Charlotte Amalie, U.S. Virgin Islands

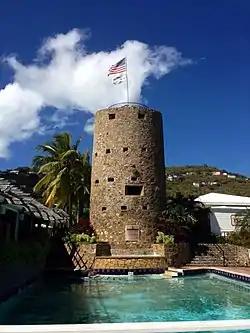
Blackbeard's Castle (Skytsborg) was built on Government Hill in 1679 and is today a U.S. National Historic Landmark.

Like the rest of the U.S. Virgin Islands, the town of Charlotte Amalie has no local government and is directly administered by the territorial government. However, it has boundaries defined by the Virgin Islands Code, and it is recognized as a town by the U.S. Census Bureau. Charlotte Amalie sits between the CDPs of Charlotte Amalie West and Charlotte Amalie East; together, these three CDPs comprise the subdistrict of Charlotte Amalie (or "the City").